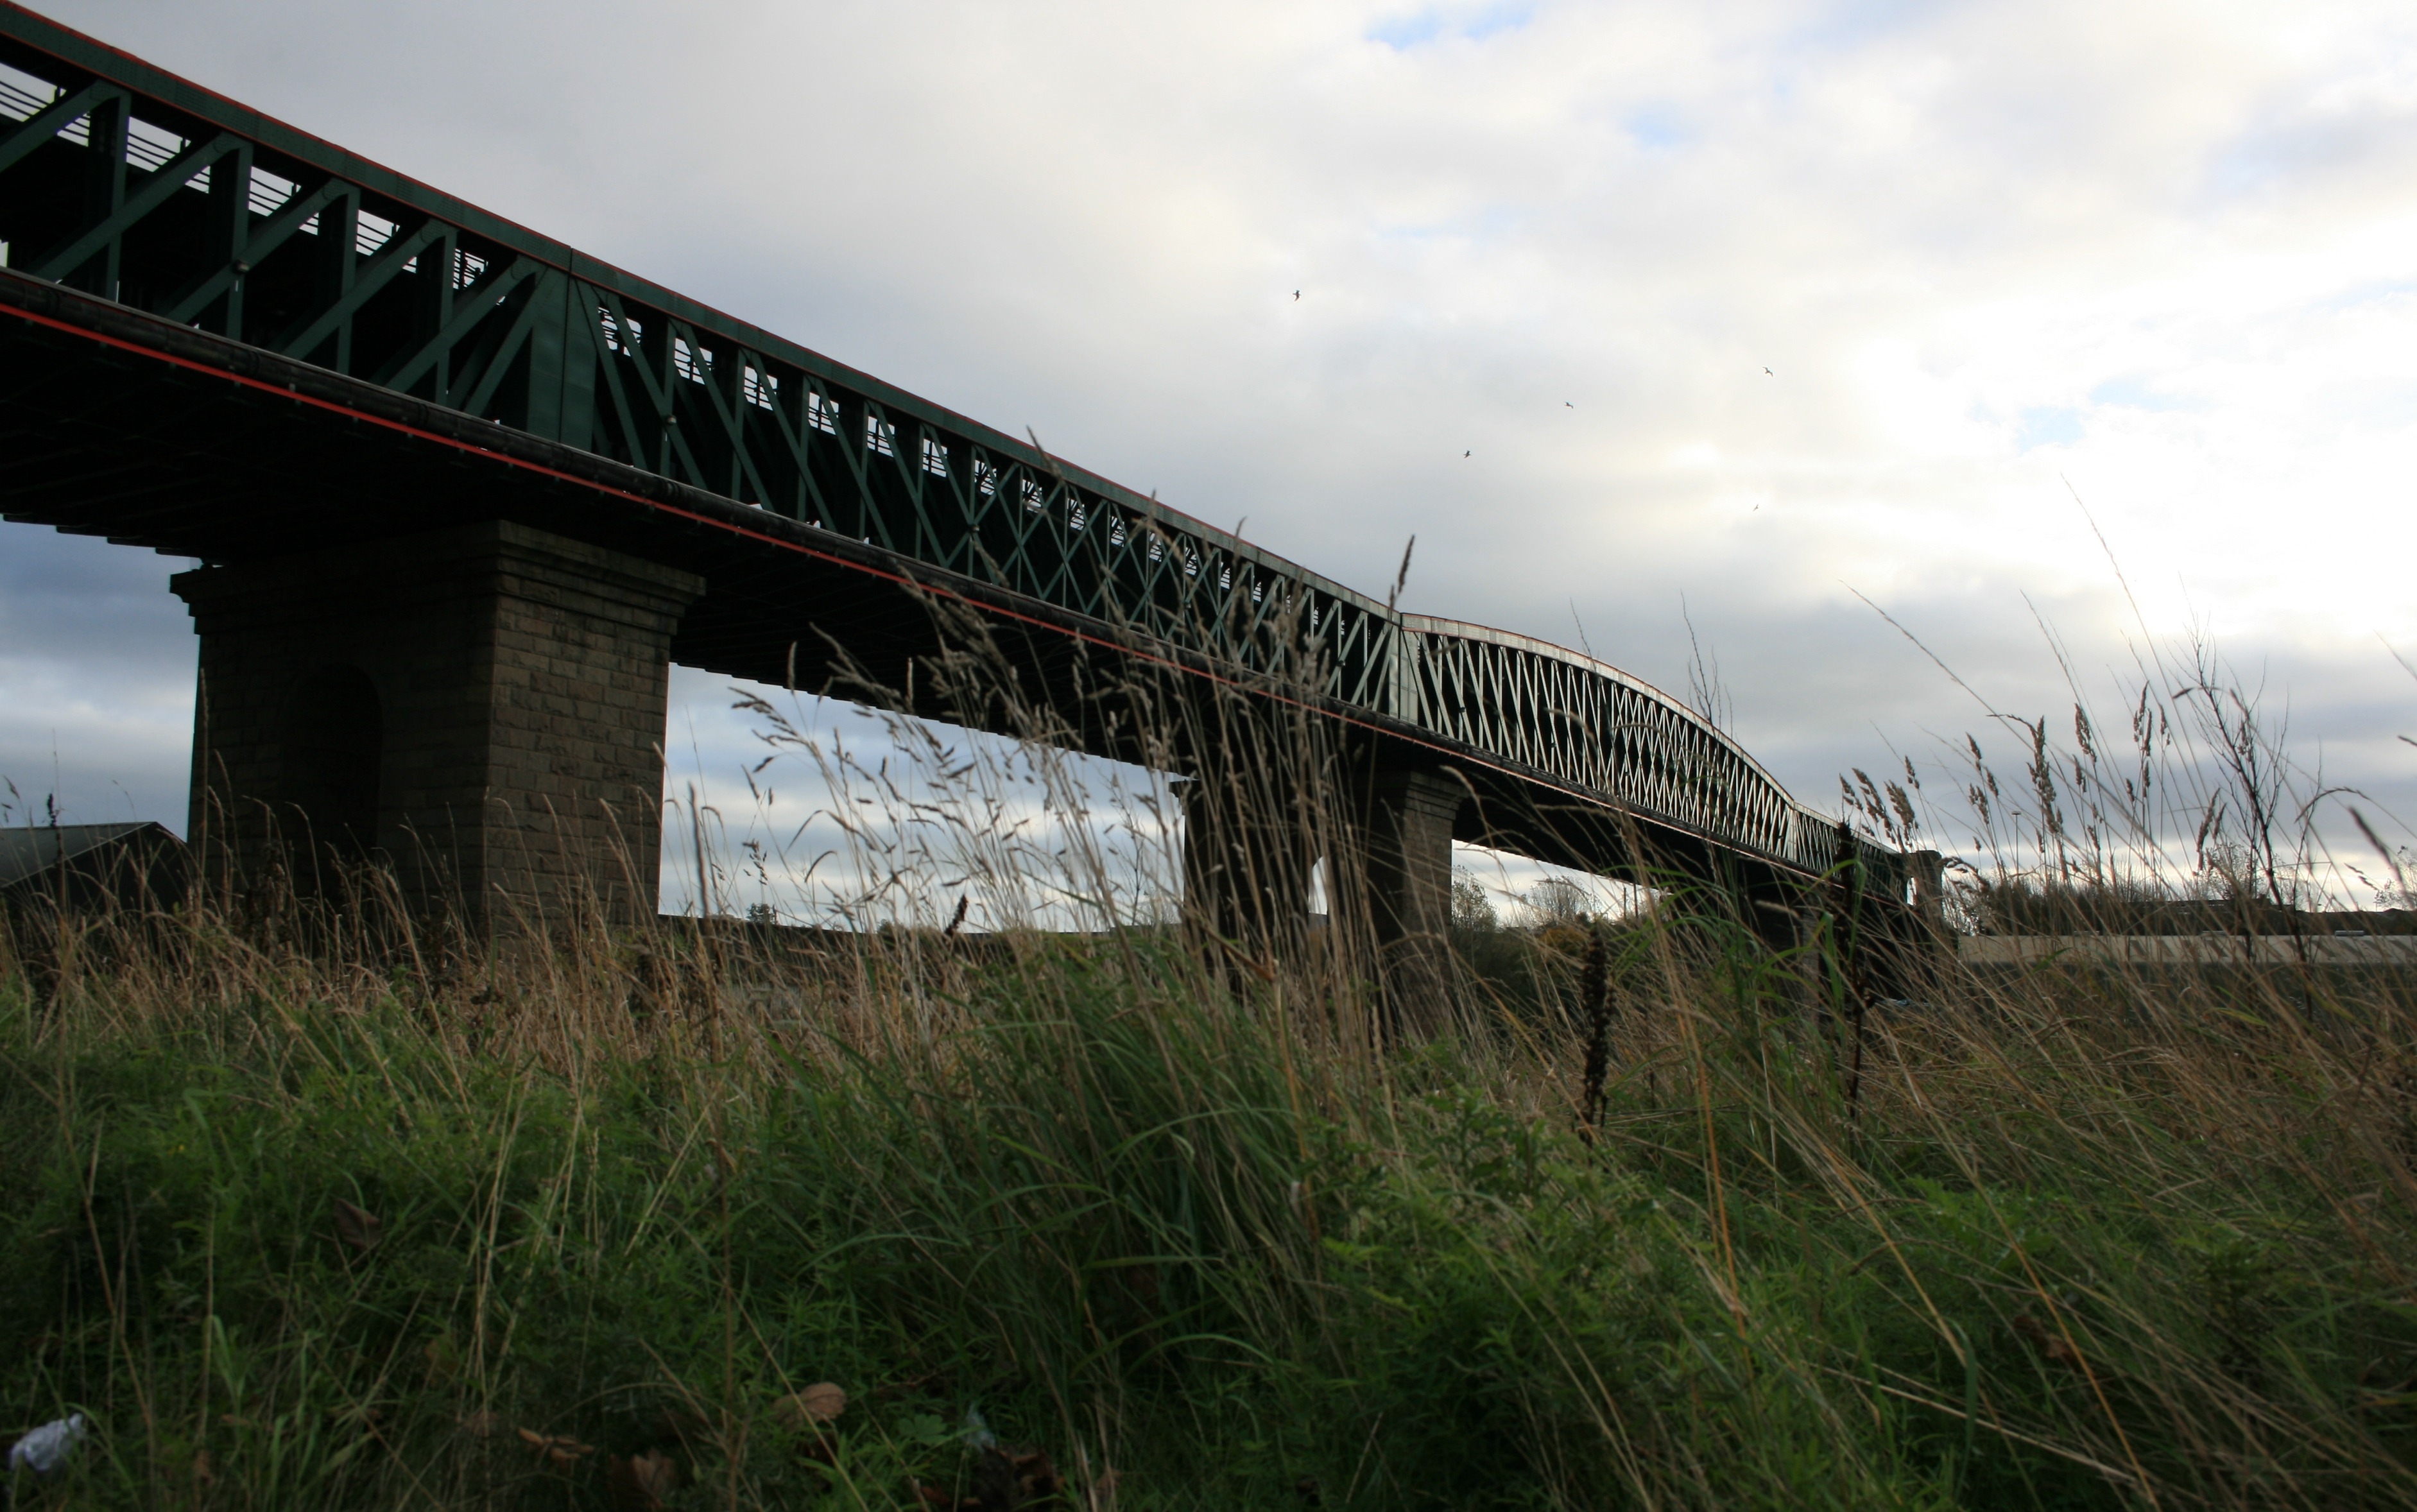
structure, track, road, bridge, traffic, crossing, highway, river, overpass, travel, freeway, transportation, transport, construction, direction, suspension, intersection, movement, route, expressway, engineering, roadway, infrastructure, safety, way, crossroad, viaduct, sunderland, connection, junction, architectural, elevated, motorway, bypass, nonbuilding structure, queen alexandra bridge, river wear